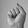
ASL letter: S